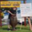
Label: flatfish